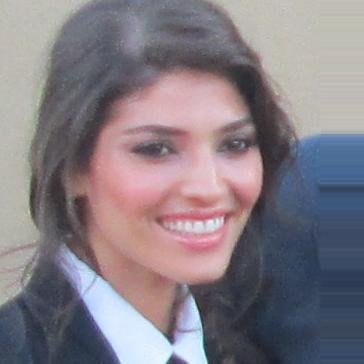
Age: 27